Anurupa Debi

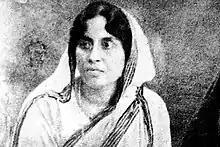
Anurupa Debi

Anurupa Debi (9 September 1882 – 19 April 1958) (also known as, Anurupa Devi) was one of the most reputed female novelists in Bengali literature in the British colonial era. She was also an eminent short story writer, poet as well as a social worker. Debi was one of the first female writers in Bengali literature to gain considerable prominence and popularity.